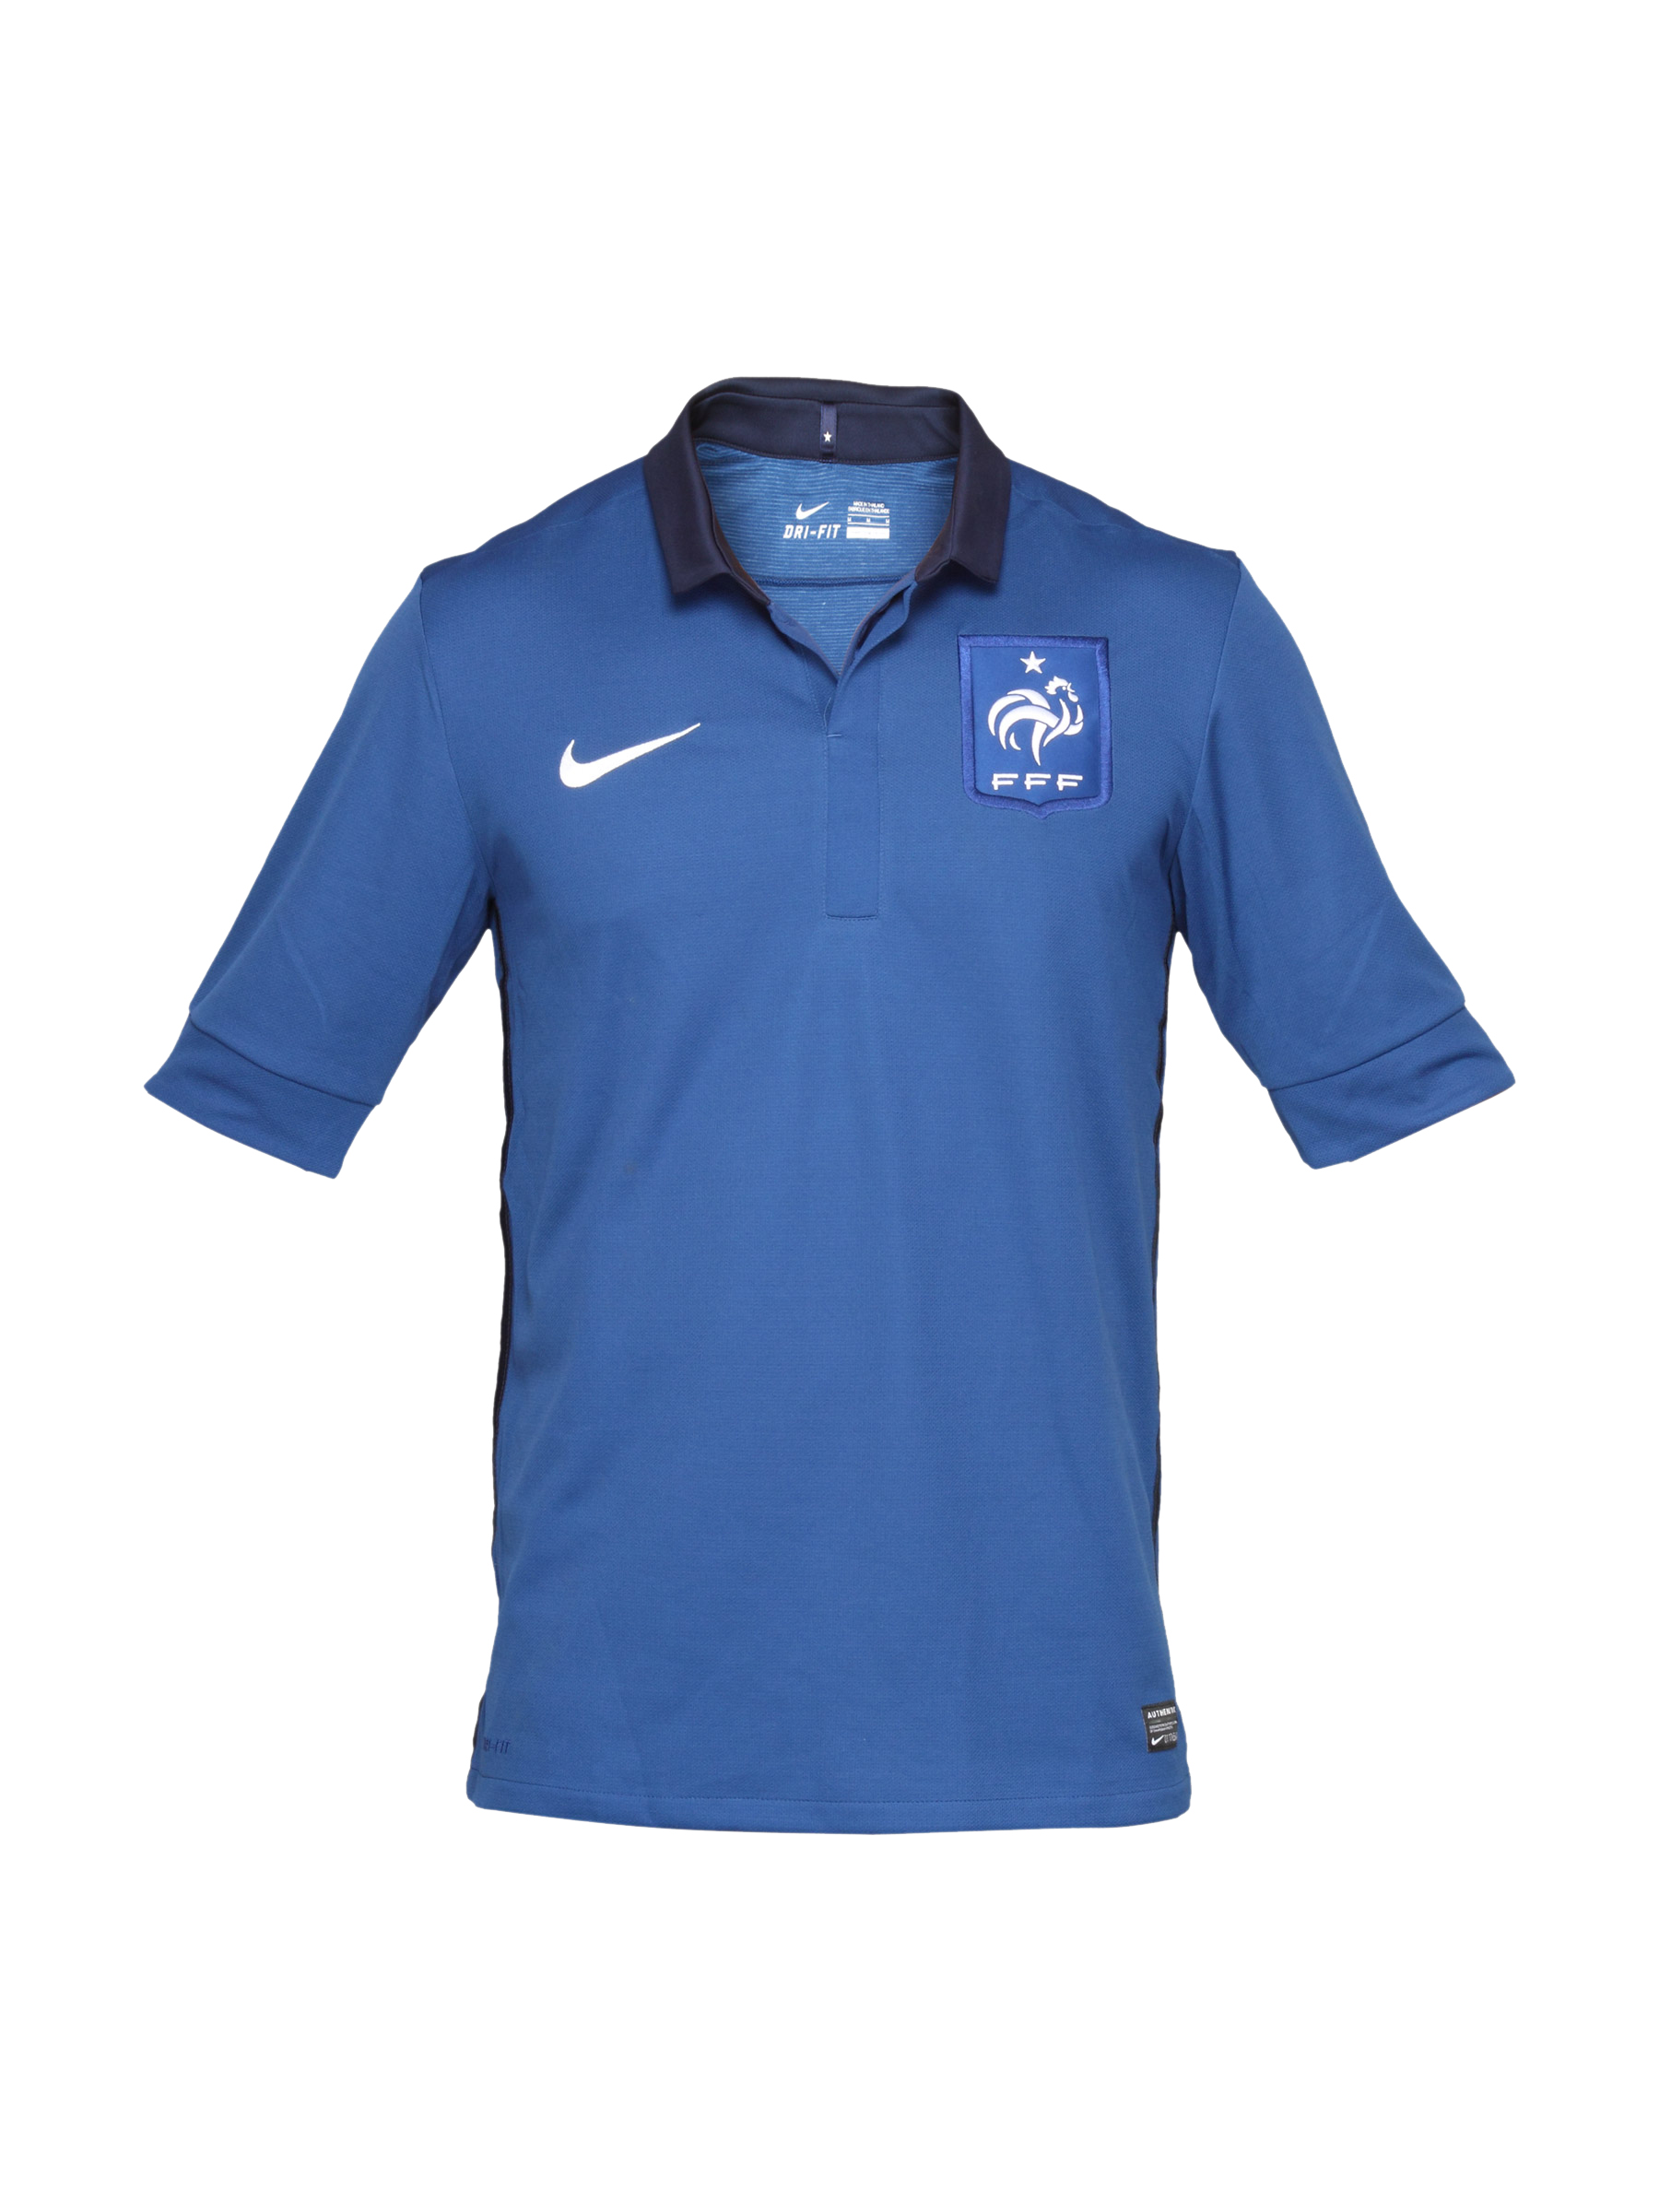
Nike Men French Football Federation Blue Jersey
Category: Apparel / Topwear / Tshirts
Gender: Men
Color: Blue
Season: Summer 2011
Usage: Sports